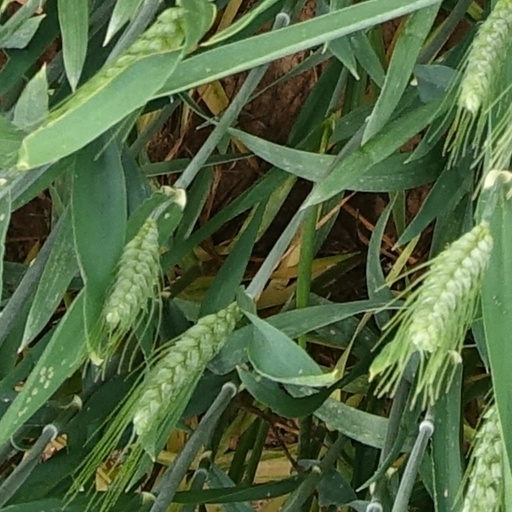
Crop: wheat